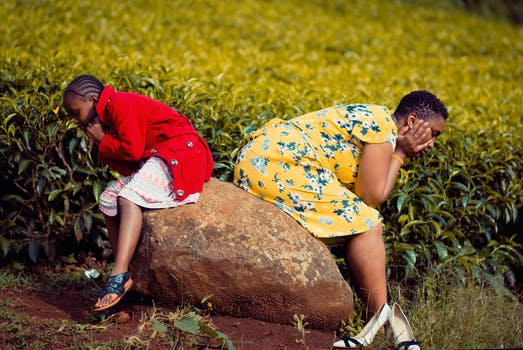
Label: No Watermark